George Augustus Conquest

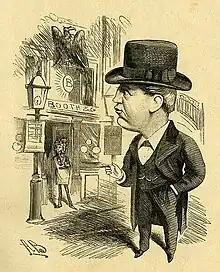
"I wonder if I shall ever be back there!" - George Conquest looking across at the Eagle Tavern, also known as the Grecian Theatre, bought as Salvation Army premises in 1882. William Booth stands in the doorway - Alfred Bryan in "Entr'acte" (1883)

Conquest returned to England and took over the Surrey Theatre in Lambeth in 1881, staging melodramas and pantomimes as he had at the Grecian. In March 1891 he played the Greek, Ciro Panitza in "My Jack", and in 1893 the Miser in "Mankind". The last production in which he appeared was "Sinbad and the Little Old Man of the Sea &c." with Dan Leno and wife in 1897. His last recorded appearance was at a benefit for Charles Cruikshanks in 1898. His son George took over the theatre on his father's death.